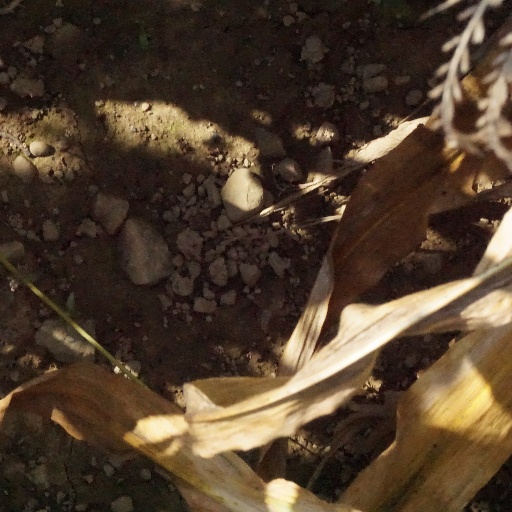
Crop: maize; corn